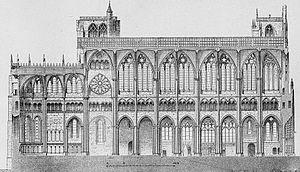
Coupe longitudinale dressée par Tony Desjardins de la primatiale Saint-Jean de Lyon. La façade est à droite, le chœur à gauche.
La primatiale Saint-Jean-Baptiste-et-Saint-Étienne est le siège épiscopal de l'archidiocèse de Lyon. Elle a rang de cathédrale et de primatiale : l'archevêque de Lyon a le titre de Primat des Gaules ; le poste est actuellement géré par l'administrateur apostolique du diocèse, Mᵍʳ Michel Dubost, nommé en juin 2019.